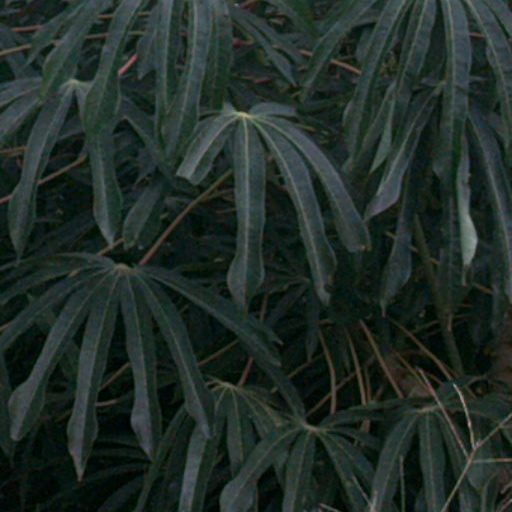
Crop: cassava